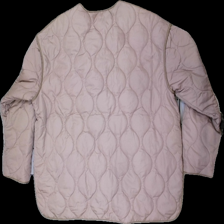
View: back
Type: Jacket
Category: Ladies
Brand: Kappahl
Colors: Pink, Beige
Material: 100% polyester
Pattern: Other
Cut: Oversize
Size: S
Season: Spring
Price range: 50-100
Recommended usage: Reuse
Description: Dusty pink jacket